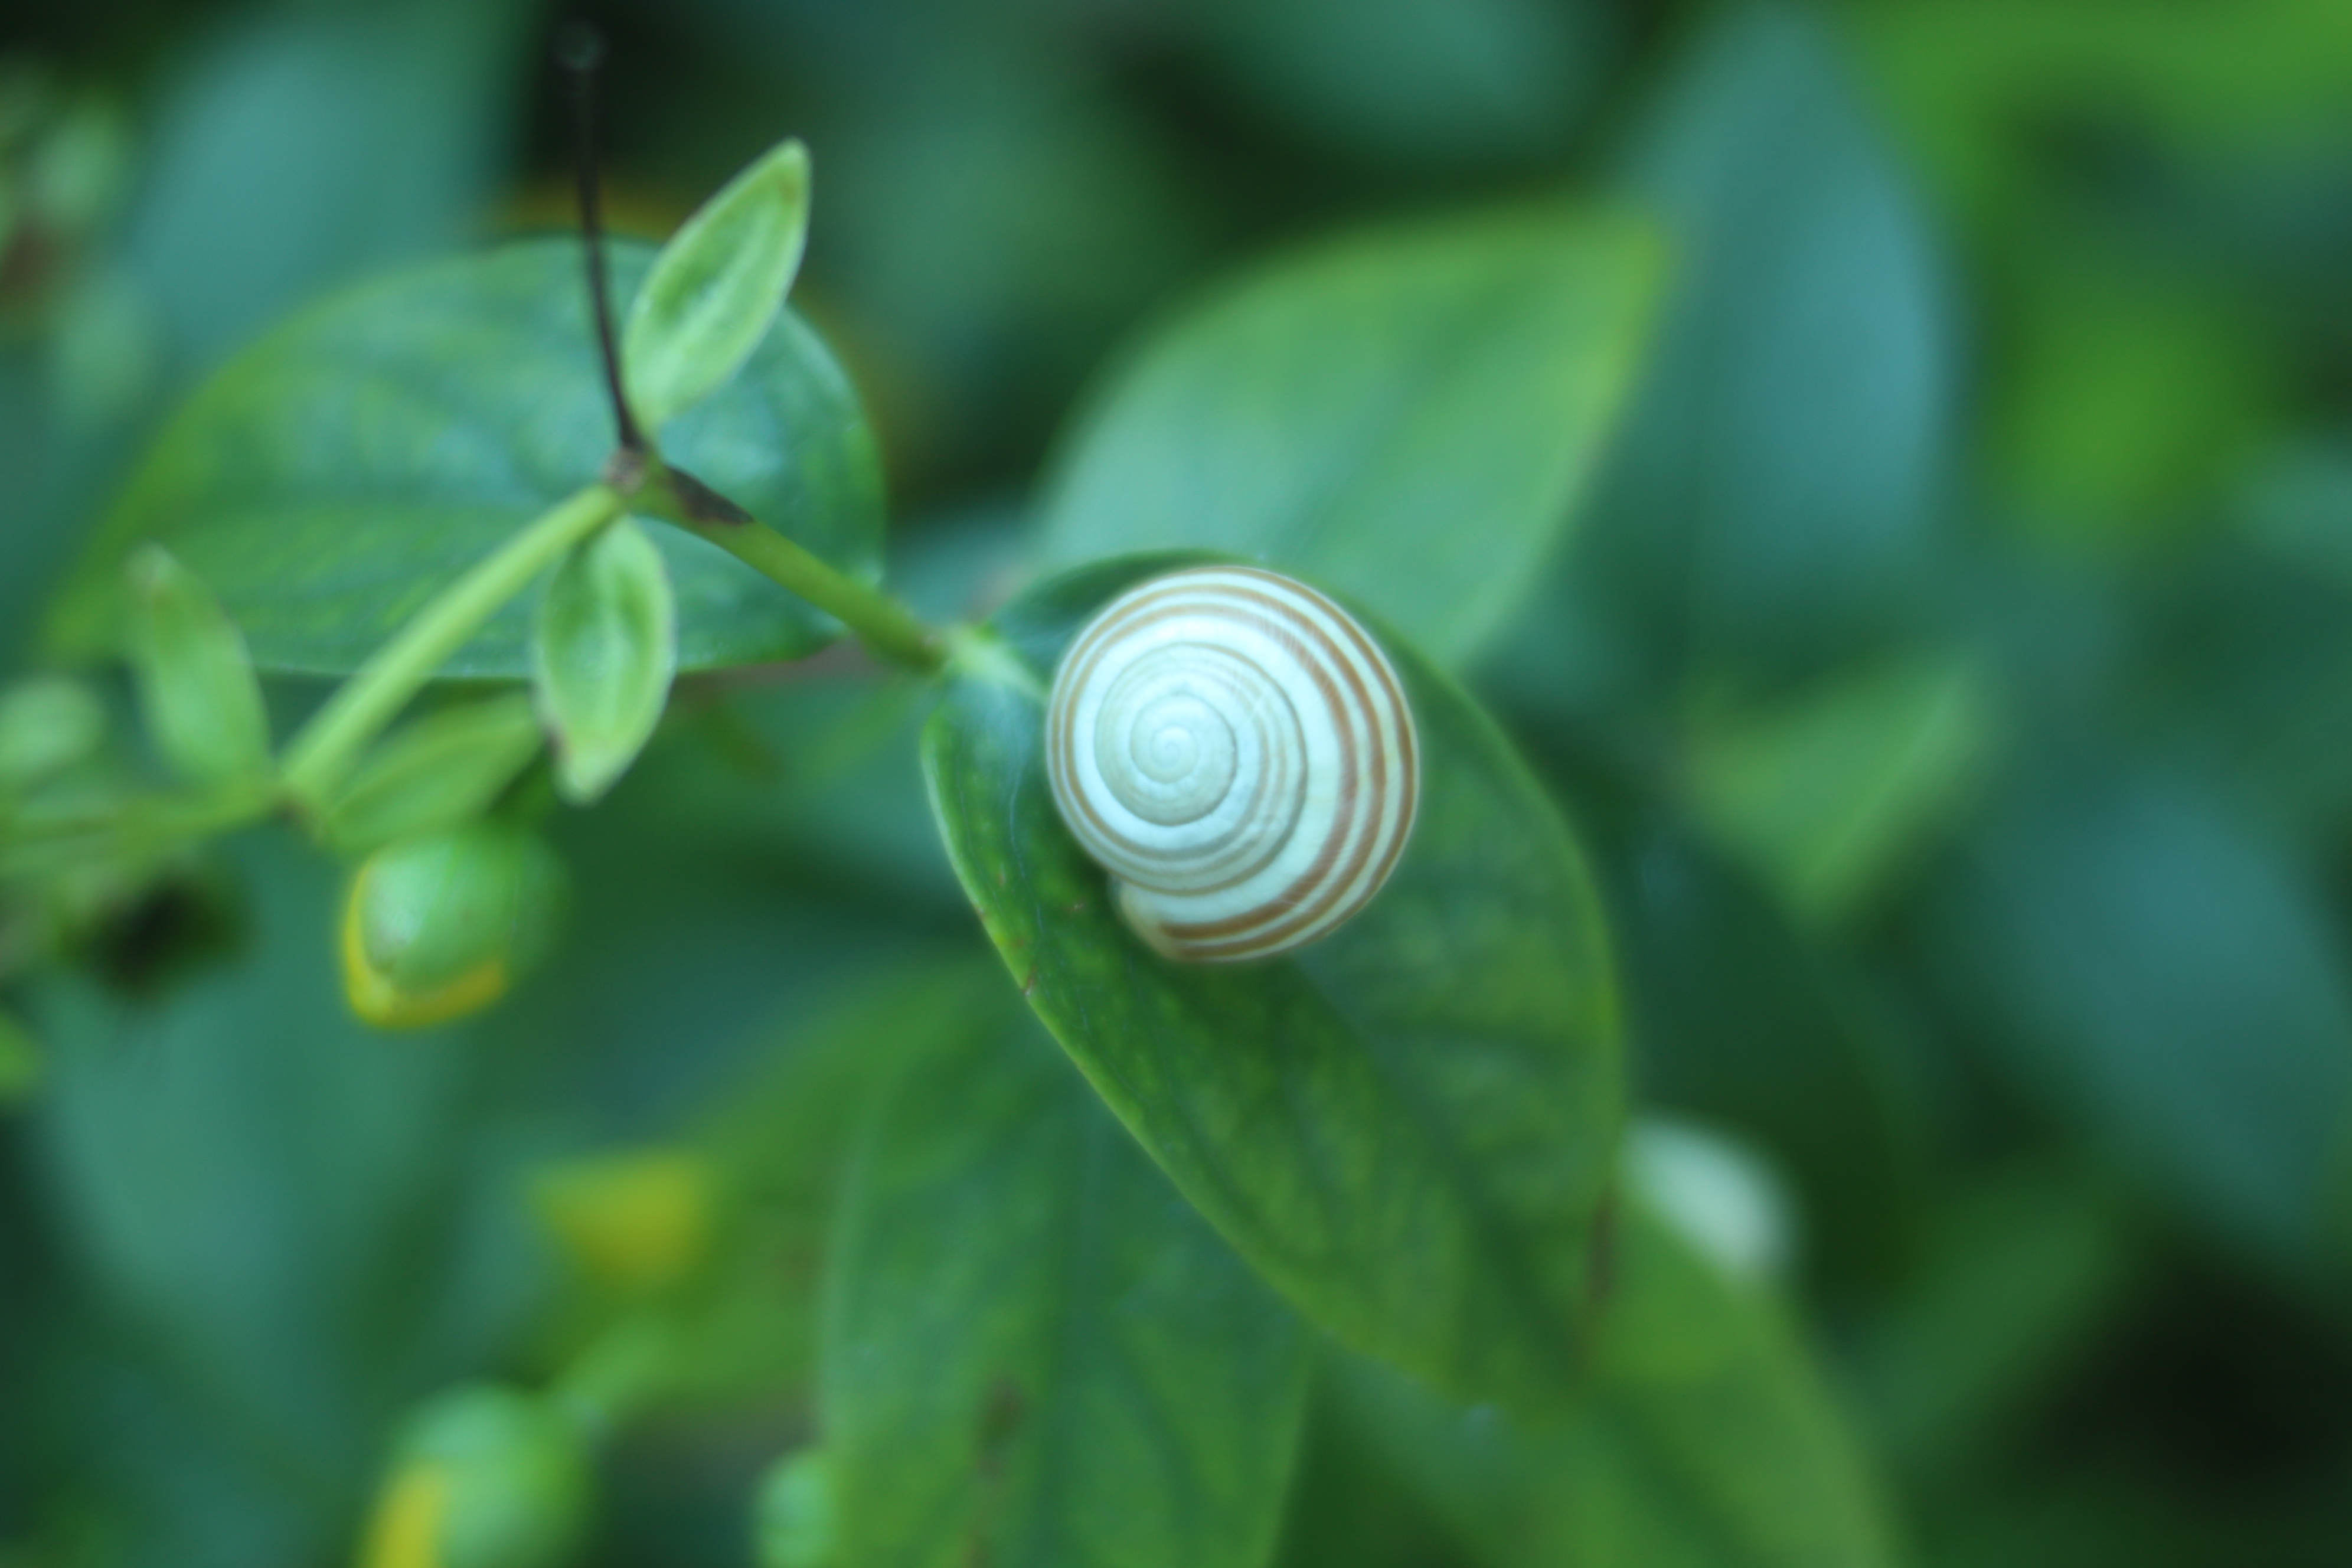
nature, leaf, snail, plant, terrestrial plant, wood, snails and slugs, grass, molluscs, close up, twig, natural landscape, invertebrate, macro photography, forest, water, terrestrial animal, wildlife, pattern, plant stem, vascular plant, spiral, circle, moisture, flowering plant, electric blue, herb